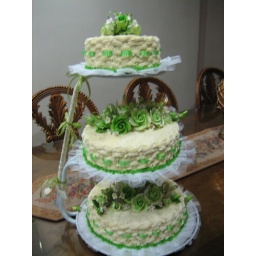
Apple green cake ordered by Siti Hasliza for her friend wedding ceremony this saturday....